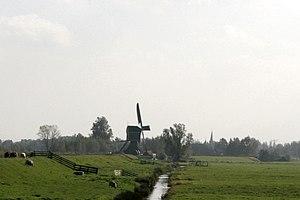
Cet article recense les moulins à vent de la province d'Utrecht, aux Pays-Bas.